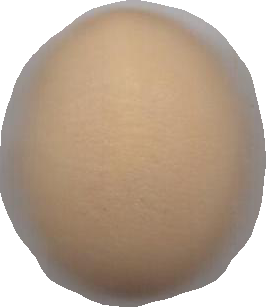
Variety: Grobogan